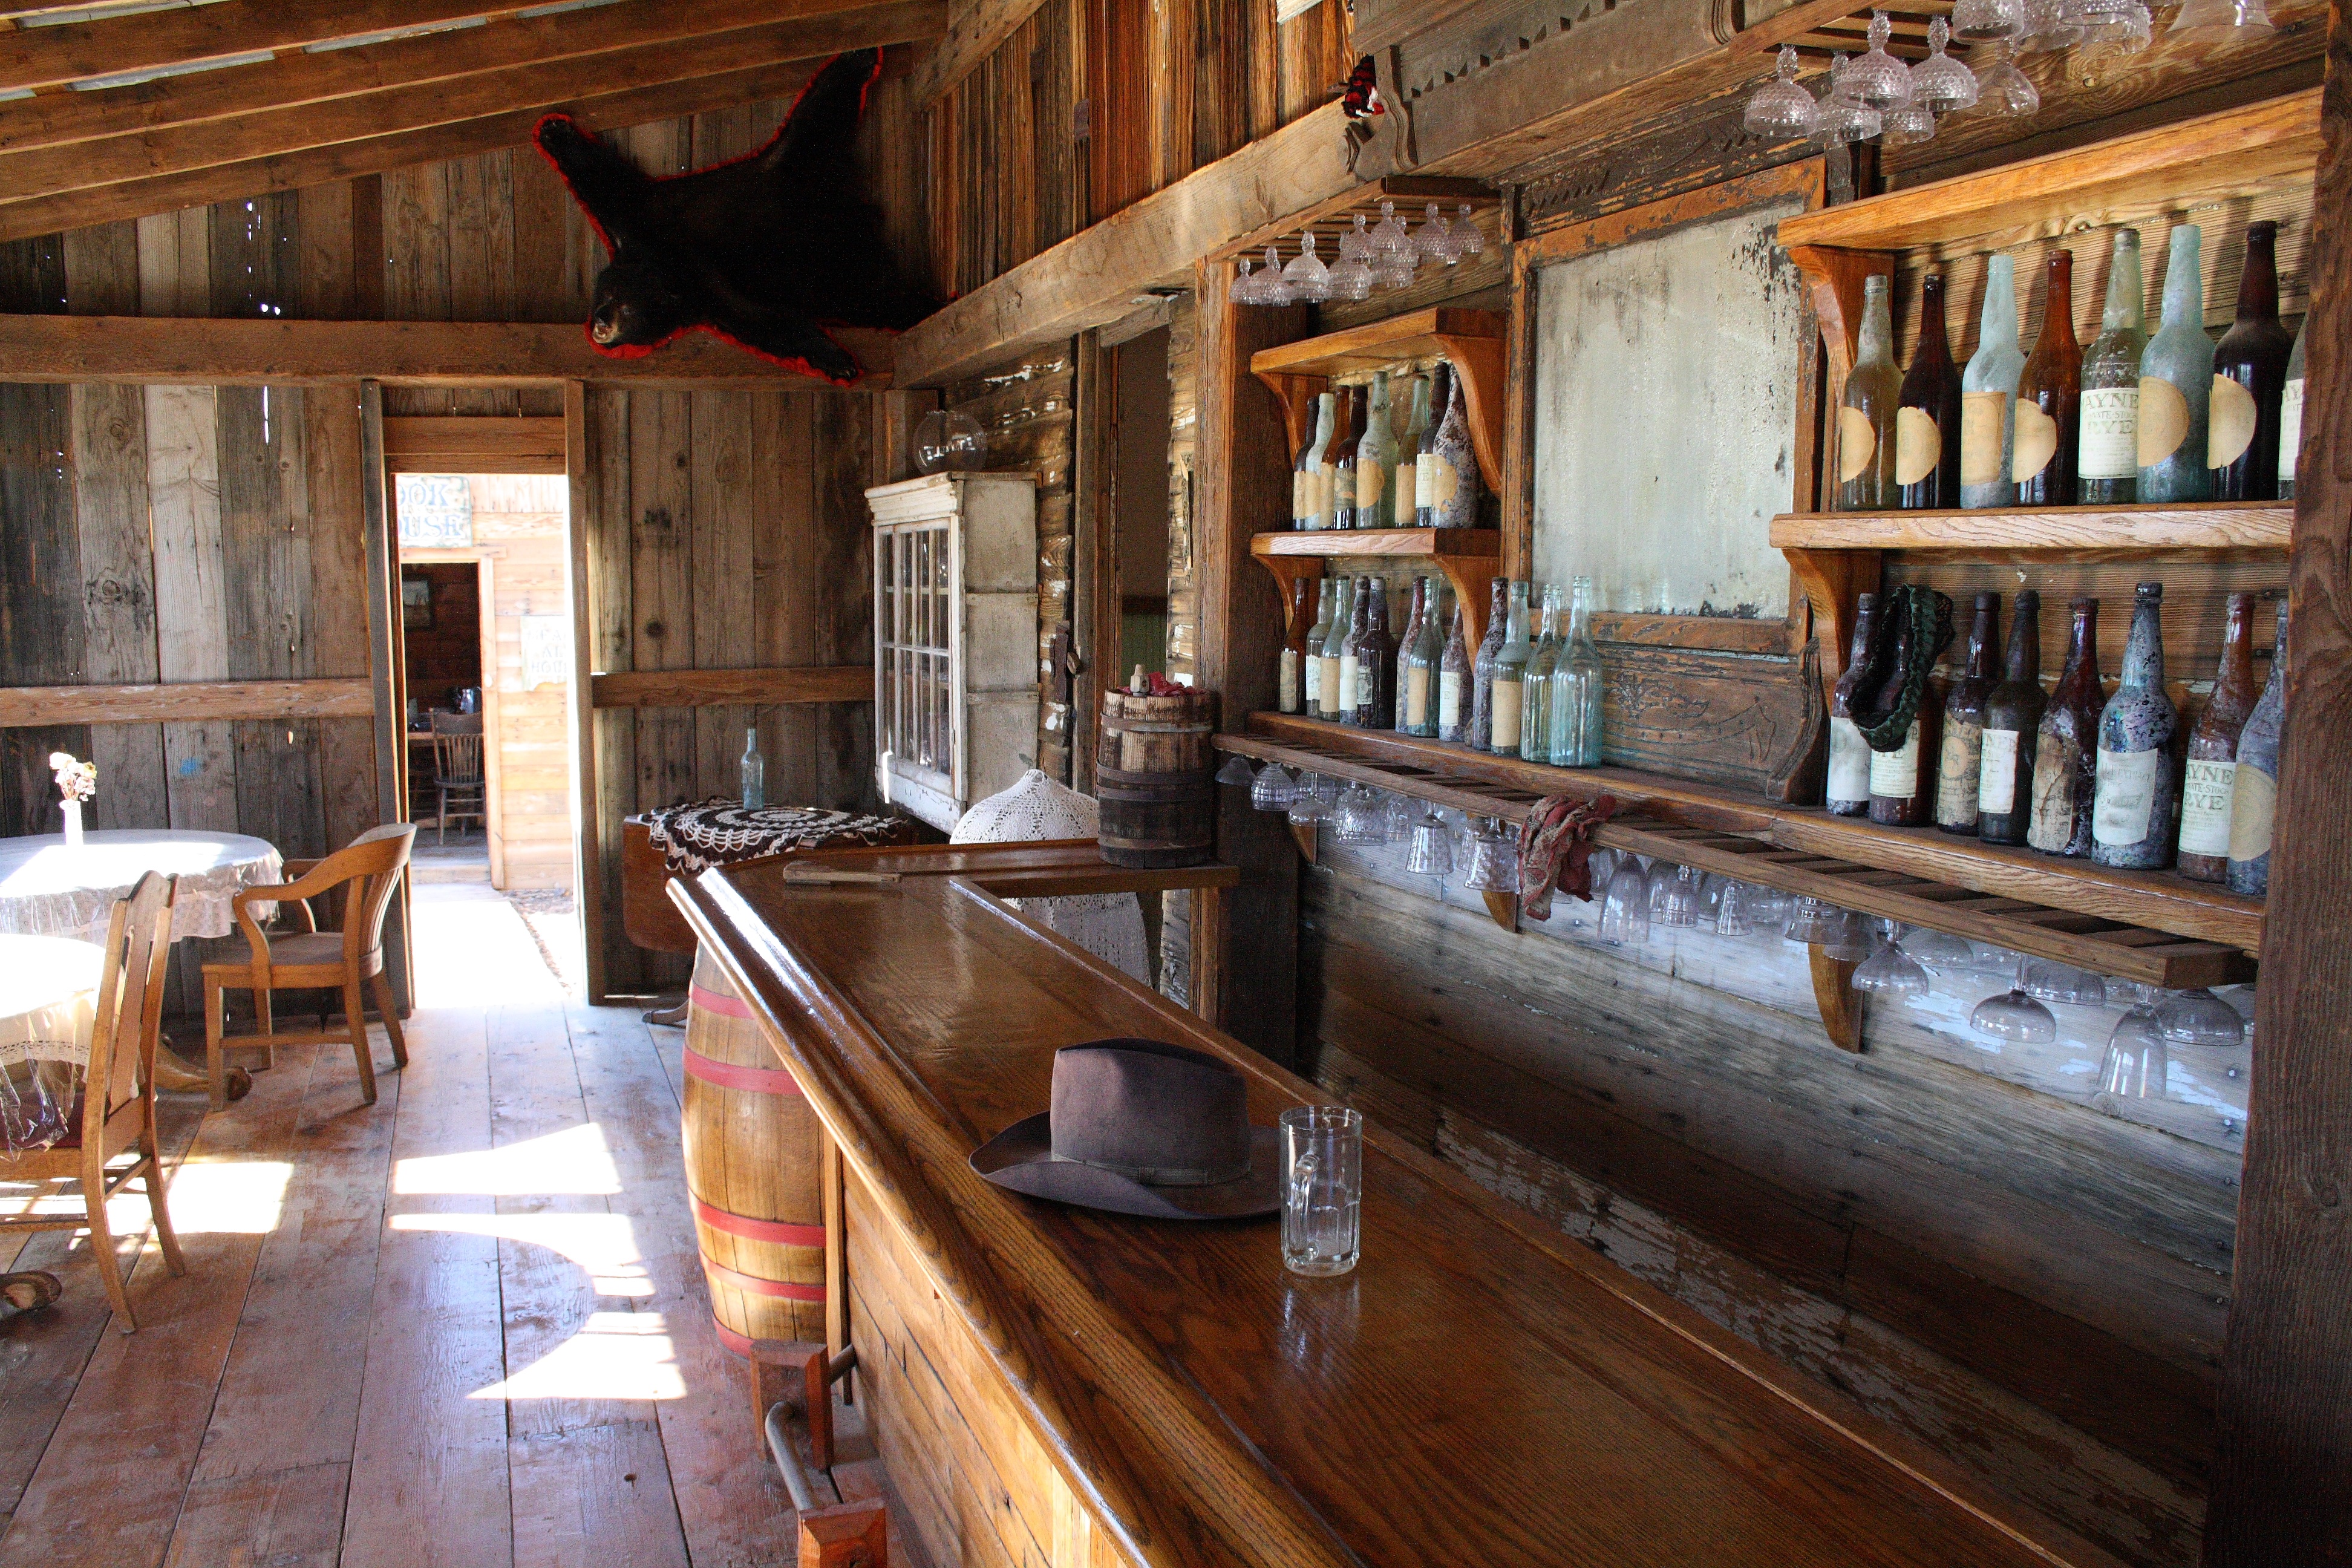
wood, house, home, cottage, usa, property, room, interior design, arizona, farmhouse, ghost town, estate, log cabin, real estate, quartzsite, castle dome